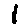
Label: 1